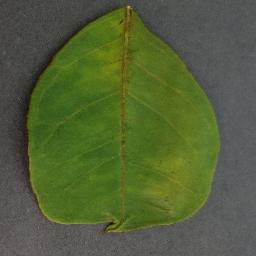
Label: Orange___Haunglongbing_(Citrus_greening)